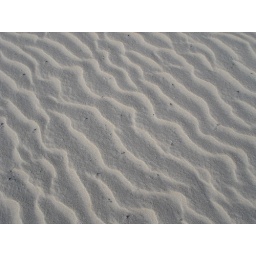
The sand from the beach in the back of the Hotel Del Coronado